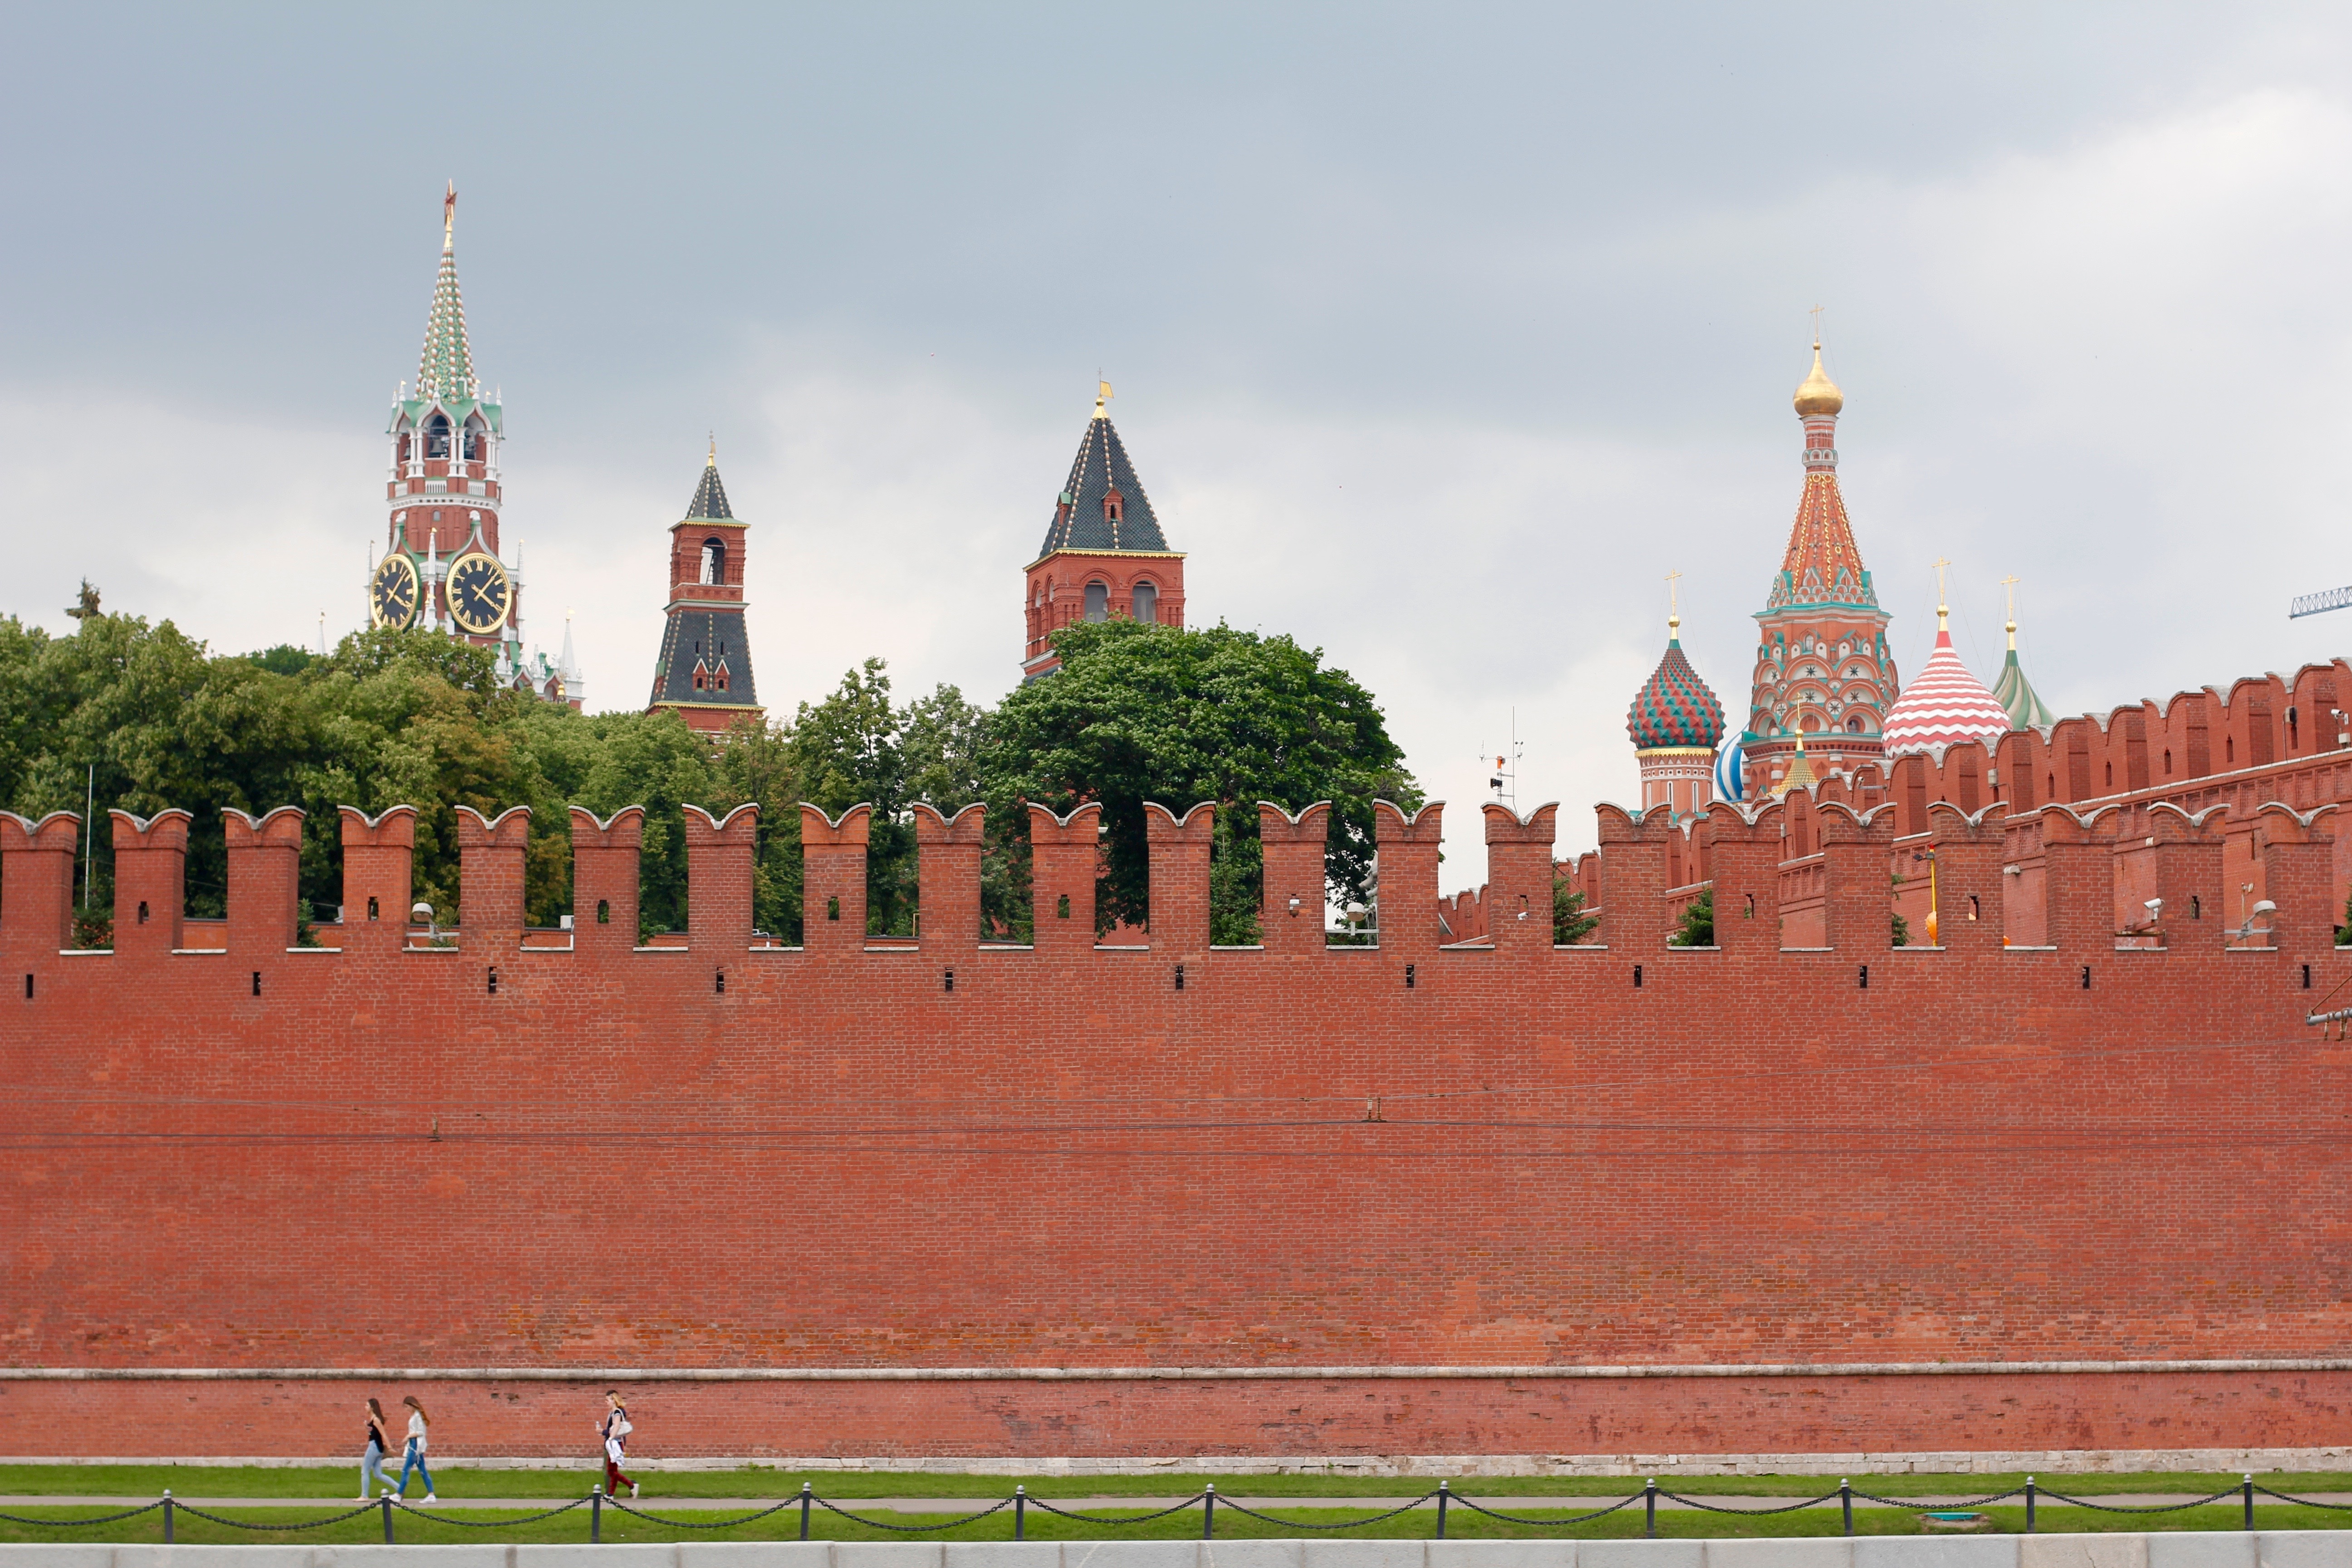
building, chateau, palace, monument, travel, landmark, facade, tourism, place of worship, old town, capital, temple, moscow, russia, historically, kremlin, east, red square, soviet union, historic site